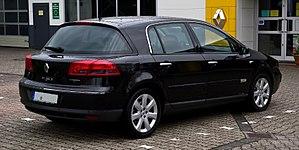
La Renault Vel Satis est une automobile conçue par le constructeur automobile français Renault.